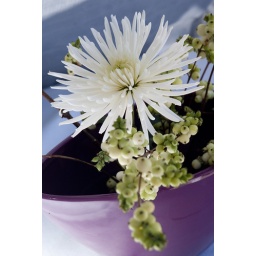
Strobist: One SB-600 at 1/16th power bounced off the white table from camera left. Triggered by Radio Popper Jrx.